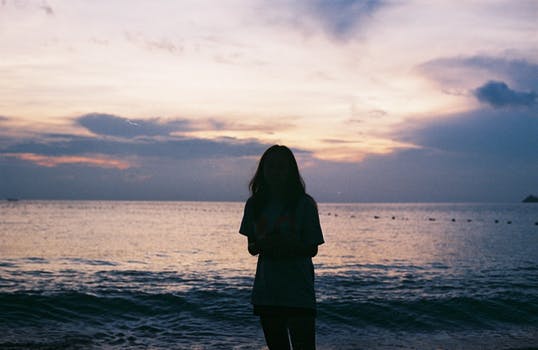
Label: No Watermark